Never Say Die (1988 film)

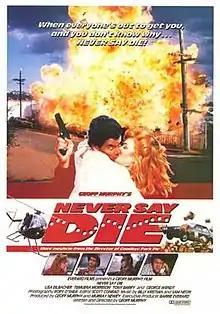
Theatrical release poster

Never Say Die is a 1988 New Zealand action comedy starring Temuera Morrison and Lisa Eilbacher. It was written and directed by Geoff Murphy.